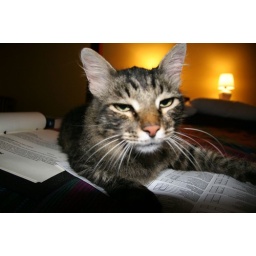
He was the resort cat and he made himself right at home in our room.